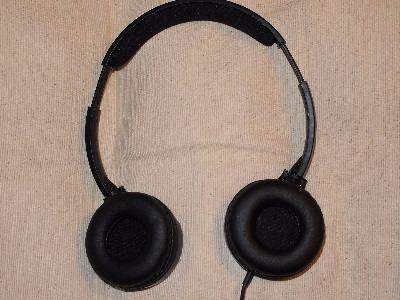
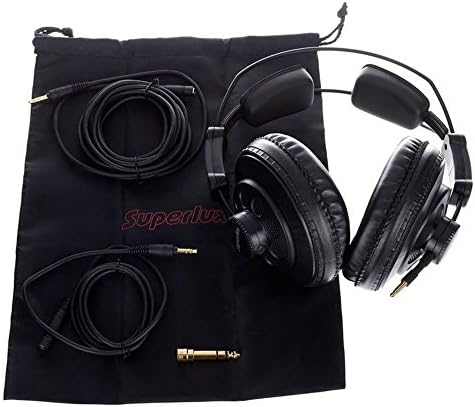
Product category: headphones
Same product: no